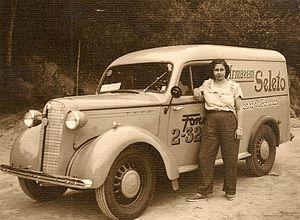
Bedford Vehicles, nom le plus souvent raccourci en Bedford, était une filiale du constructeur anglais Vauxhall, quand celui-ci faisait partie de General Motors. Fondée en 1930 et disparue en 1986, elle était spécialisée dans les véhicules utilitaires, dont elle fut un important acteur international. La marque fut longtemps l'entité la plus profitable de la galaxie General Motors en Europe.